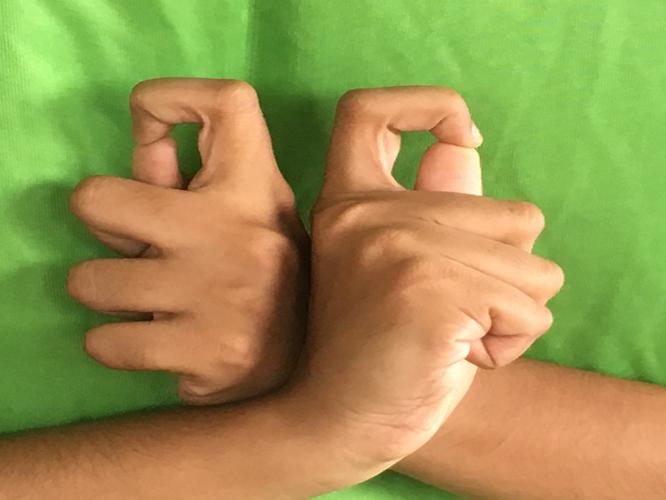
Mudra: Berunda
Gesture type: double_hand